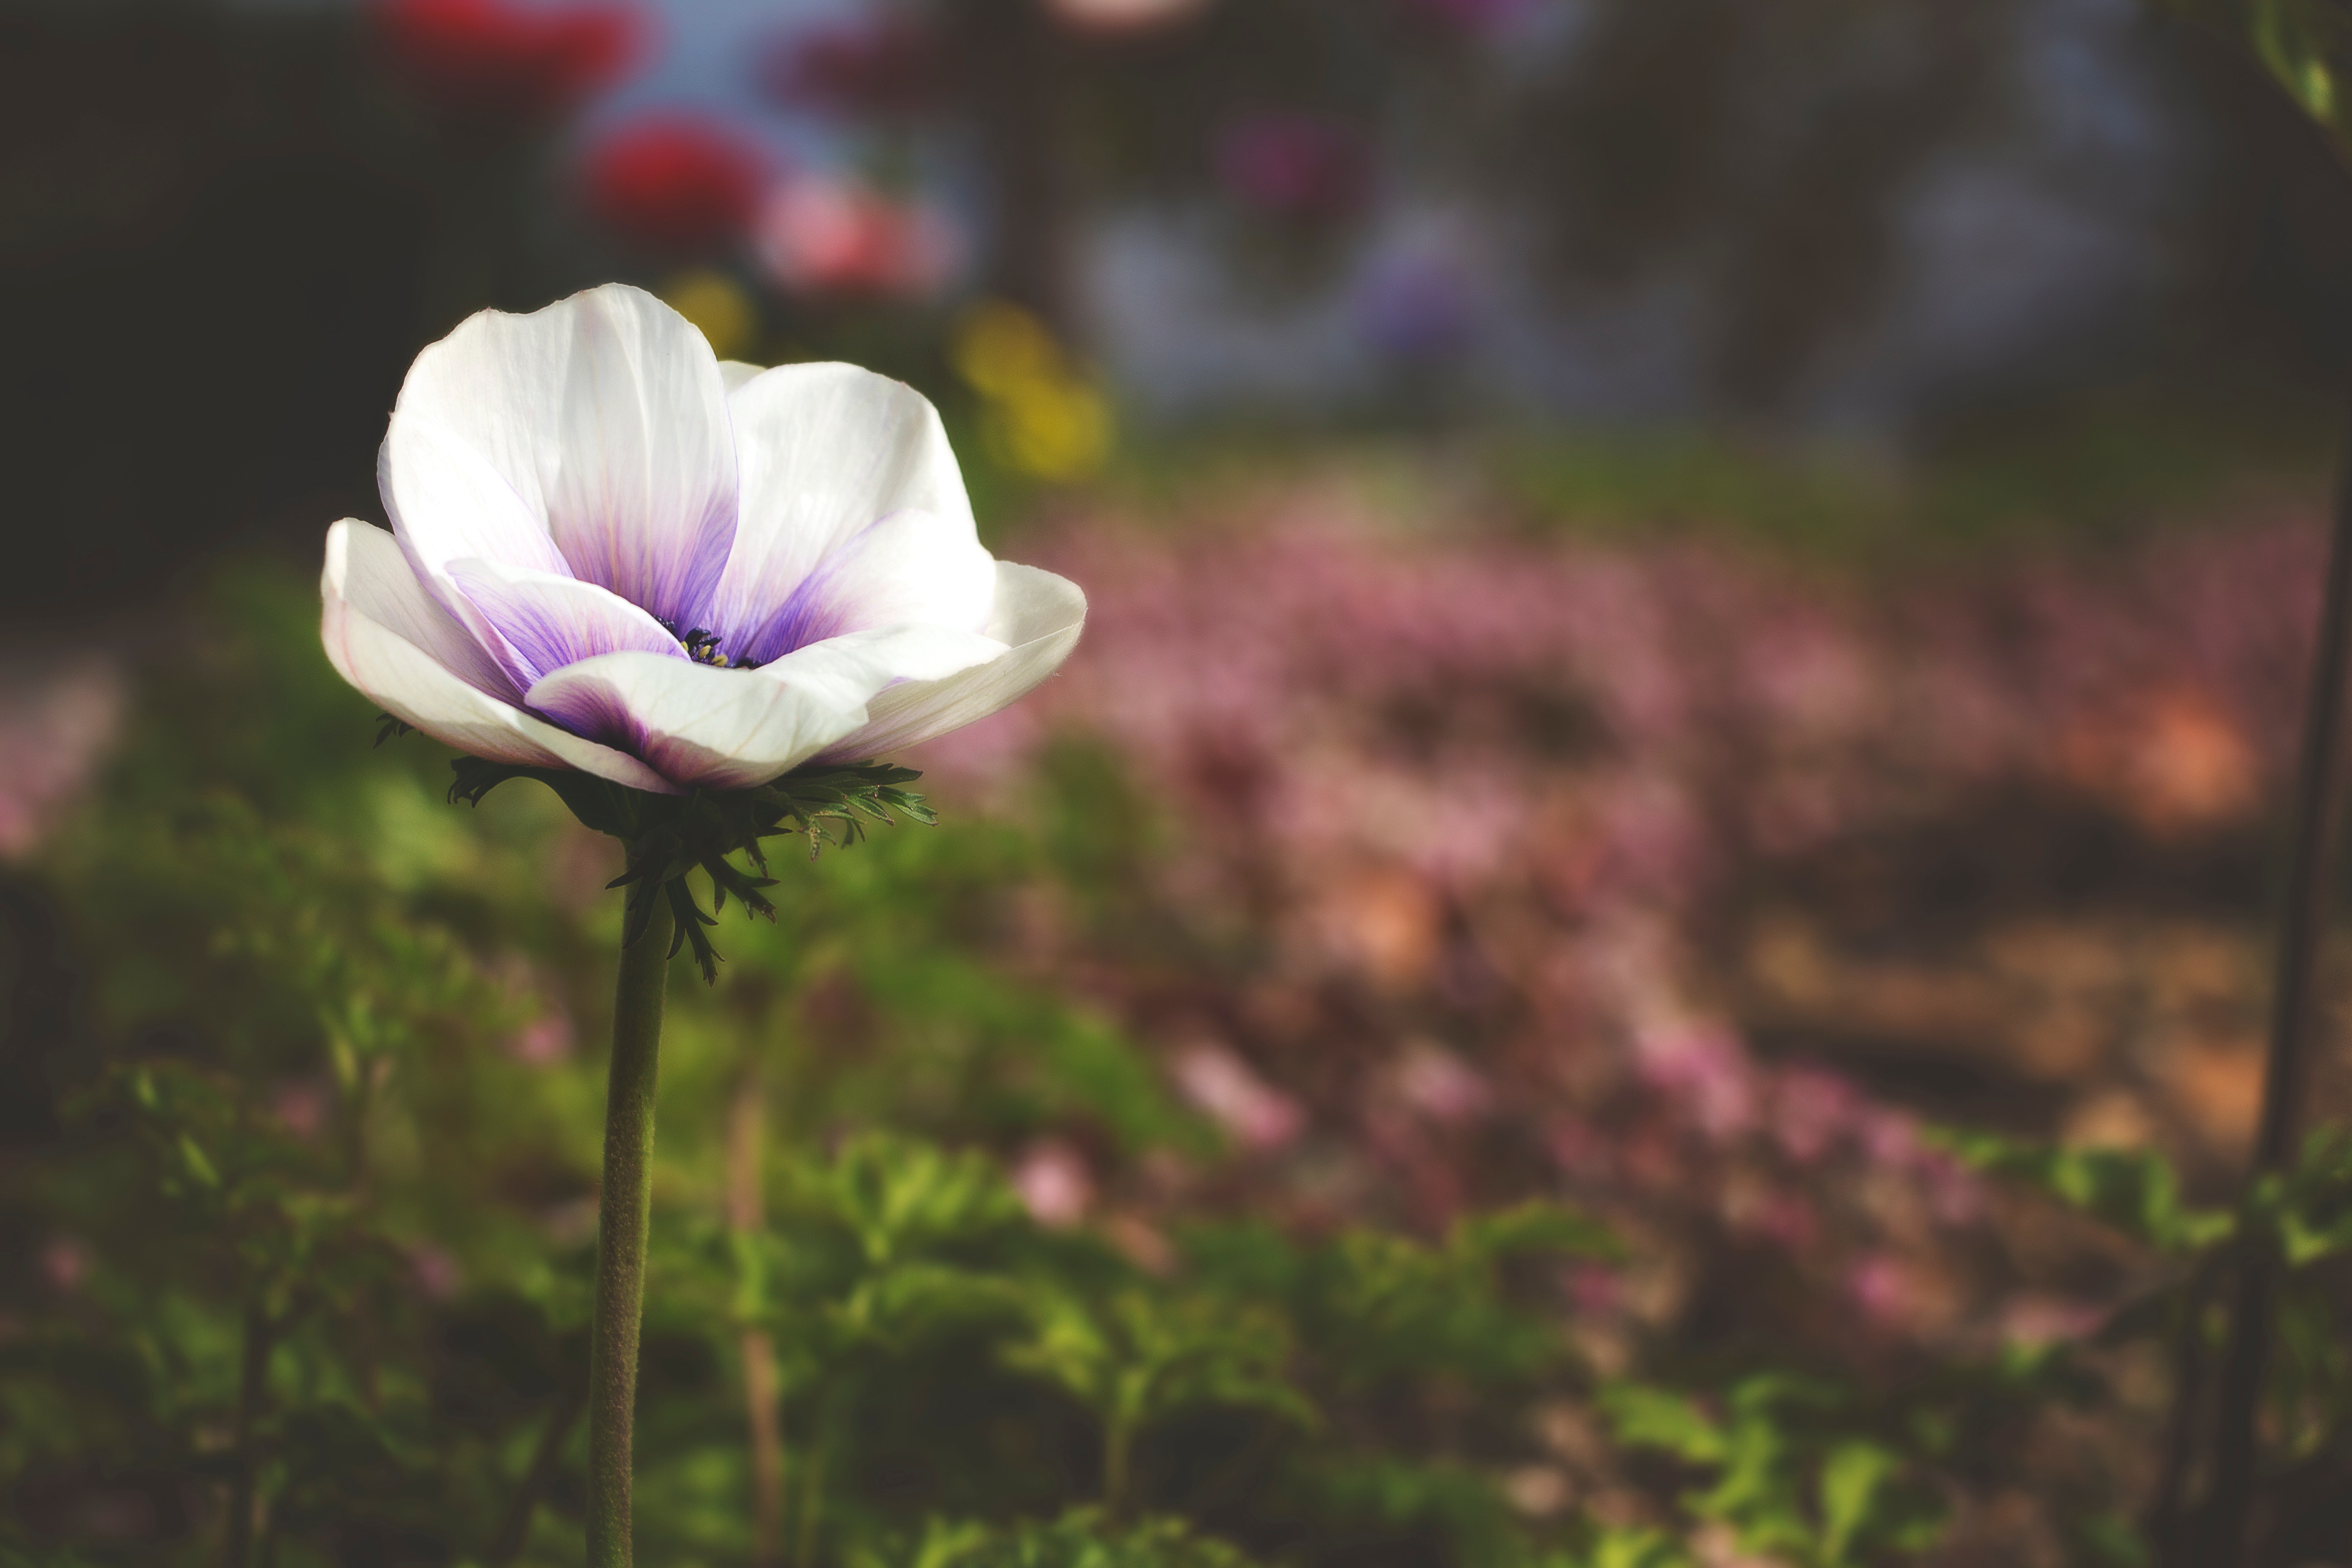
flowering plant, flower, petal, plant, purple, spring, botany, wildflower, anemone, plant stem, photography, violet family, viola, perennial plant